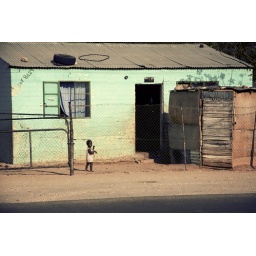
Namibian township kid standing in front of a house. The wooden part is the bathroom of the house.